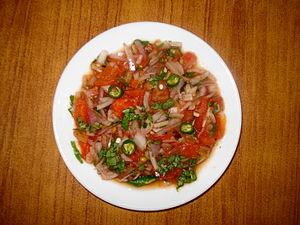
Le kachumber, ou cachumber, est une salade de la cuisine indienne composée de tomates fraîchement hachées, de concombres, d'oignons, de jus de citron et parfois de piments.